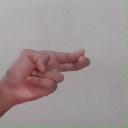
अक्षर: ह